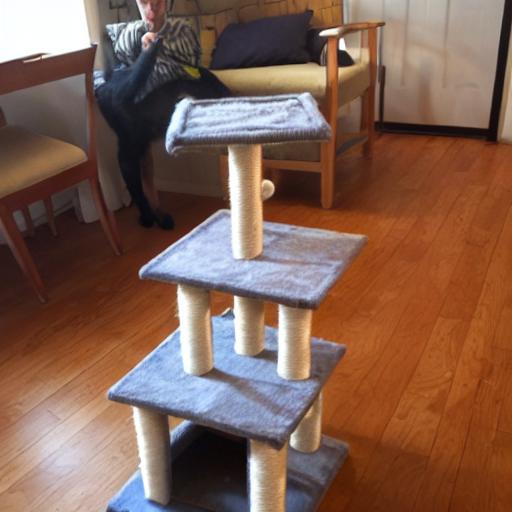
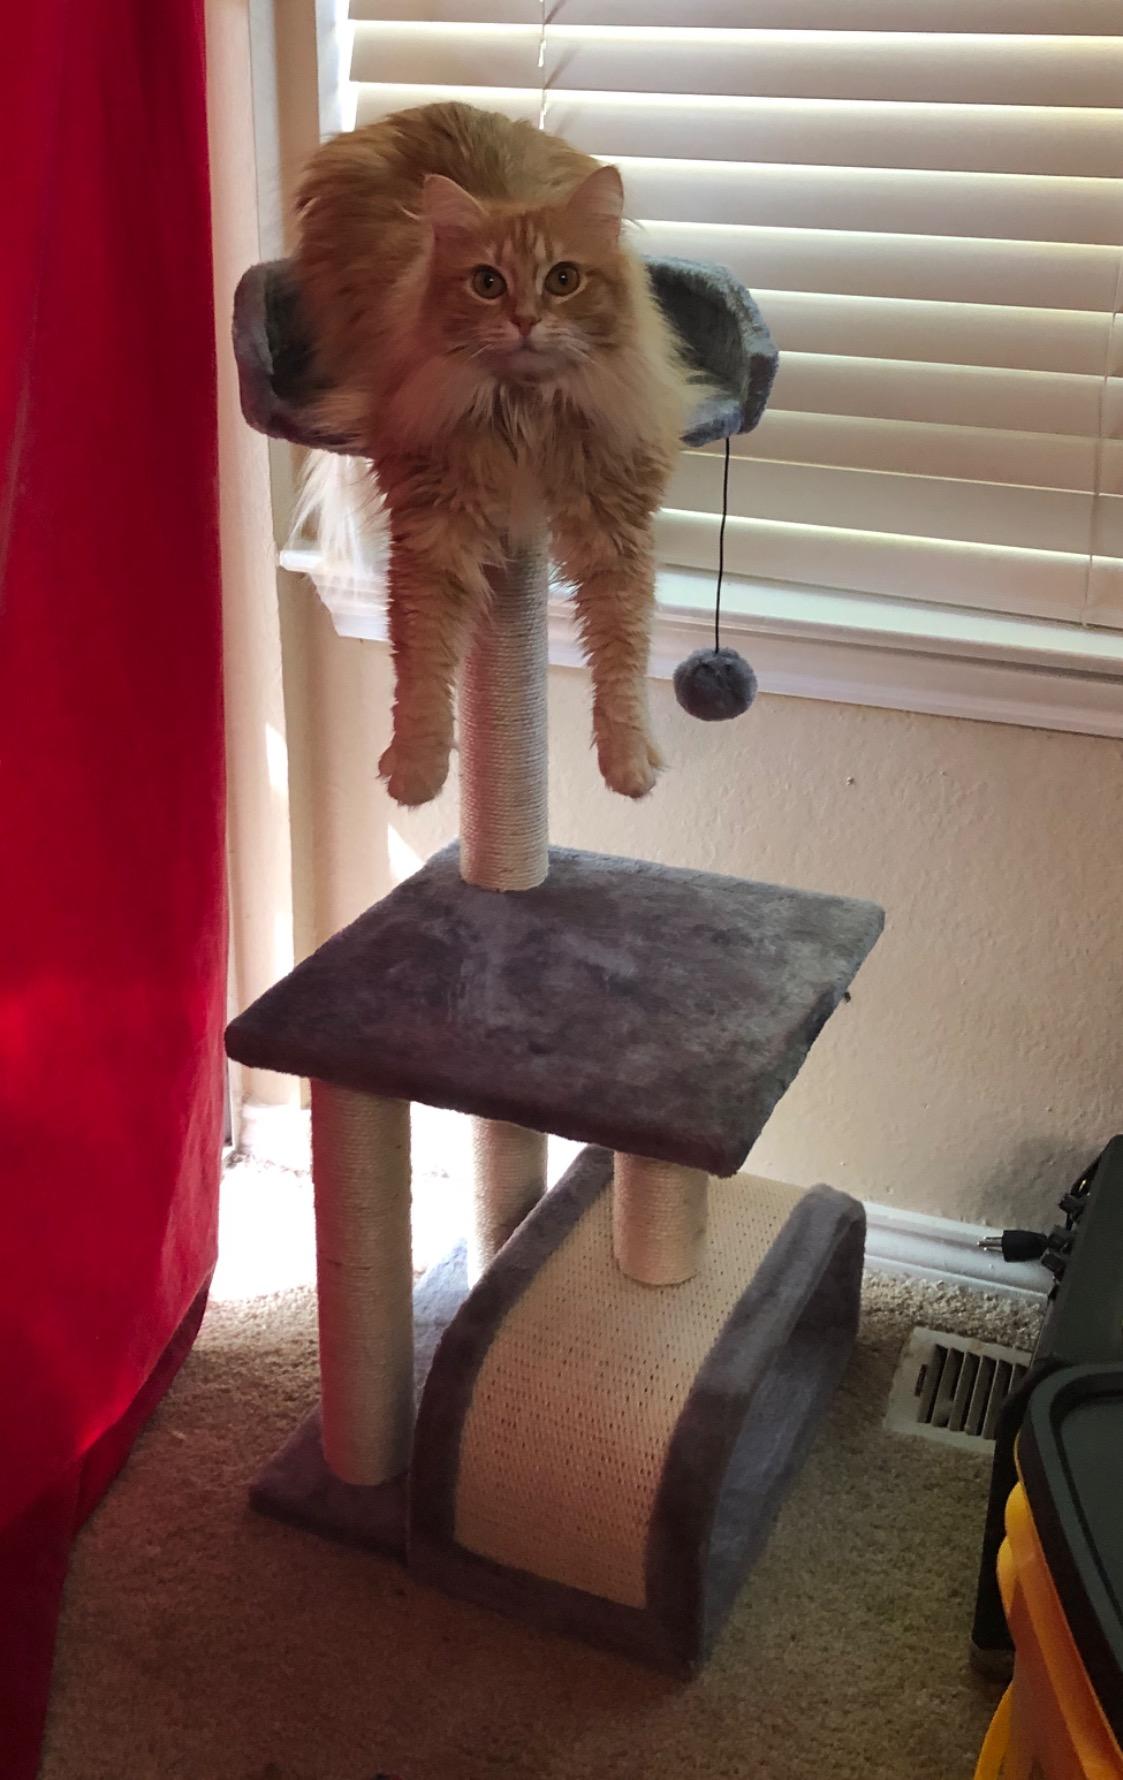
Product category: items_cat tree
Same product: no